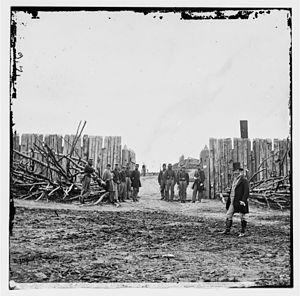
Le fort Corcoran est une fortification de terre et de bois réalisée par le corps des ingénieurs de l'armée des États-Unis pour l'Armée de l'Union, se trouvant en Virginie dans le comté d'Arlington et faisant partie des défenses de Washington durant la Guerre de Sécession. Il fut construit en 1861 peu après l'occupation du comté par les forces de l'Union et utilisé jusqu'en 1866, à la fin de la guerre, où il fut démantelé.